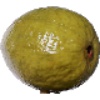
Label: Guava 1